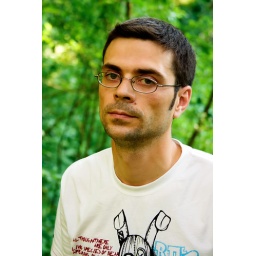
Portrait of young male in glasses and white t-shirt in the forest